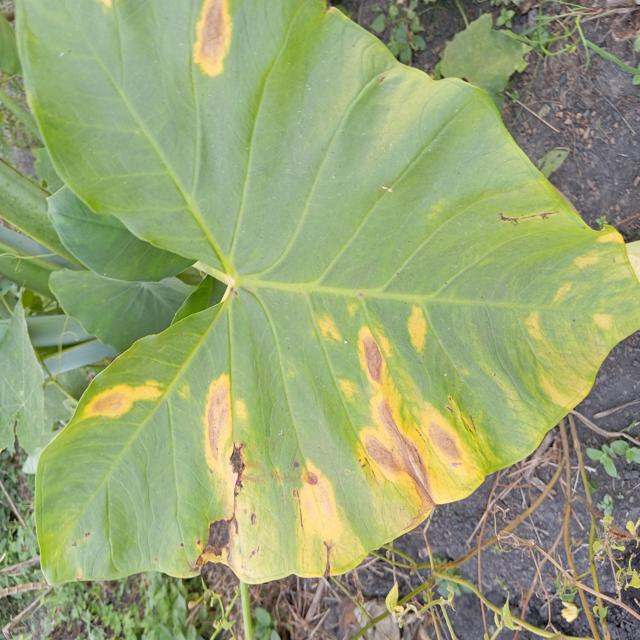
Label: Late_Blight